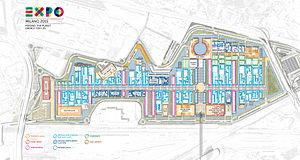
L’Expo 2015 est une exposition universelle qui s'est tenue à Milan, en Italie, du 1ᵉʳ mai au 31 octobre 2015 ; cette même ville fut déjà le siège de l'exposition universelle de 1906 ayant pour thème les transports.